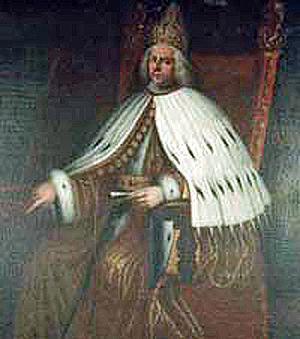
La liste des doges de Venise débute avec Paolo Lucio Anafesto, le premier doge, élu en 697, et s'achève avec le 120ᵉ doge, Ludovico Manin, qui abdique en 1797. Les dates des premiers doges sont traditionnelles et difficilement vérifiables.
Francesco Morosini est le 108ᵉ doge de Venise. Il est élu en 1688, et son dogat dure jusqu'en 1694.